Sound of Sleat

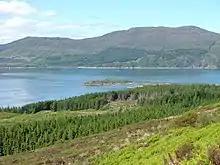
Sound of Sleat

The Sound of Sleat is a narrow sea channel off the western coast of Scotland. It divides the Sleat peninsula on the south-east side of the Isle of Skye from Morar, Knoydart and Glenelg on the Scottish mainland.